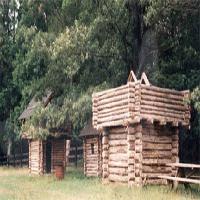
Weather: cloudy or overcast